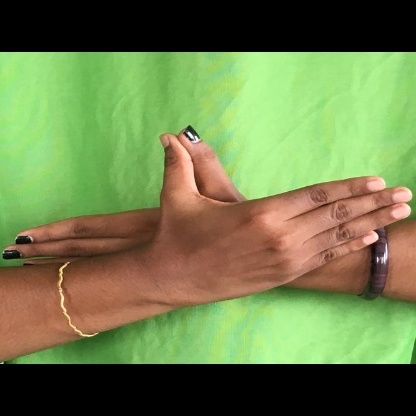
Mudra: Garuda